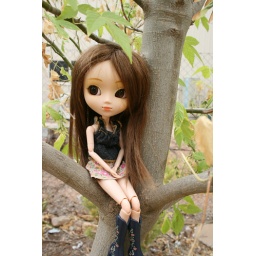
climbing trees and sitting in trees